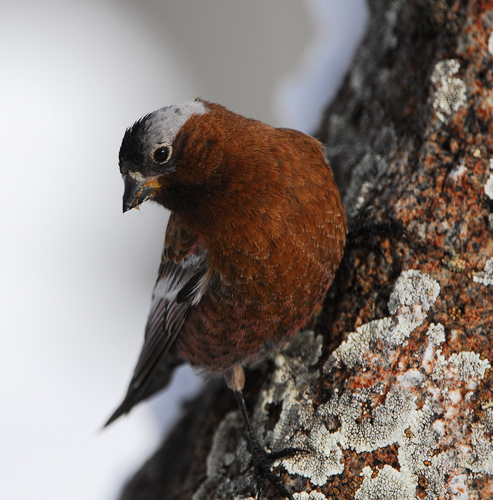
a small bird who has a rust colored belly, grey wings and crown.
this bird has a grey nape and face, and a reddish brown breast an throat, with a solid black crown.
this bird has a light gray crown, a white eyering, and a medium brown throat, breast, and belly.
the bird has long black feet,short beak and brown feathersa small bird with a brown body and white around its eyes.
this particular bird has a gray crown and a orange/brown body
this brown bird has a gray head, black crown and gray wings.
this bird is brown, white, and black in color, with a stubby black beak.
the crown is black and gray, the corverts are black, brown and white, the feet are black.
this bird has a short black beak, a grey band of feathers around its head, a black forehead, and a rusty colored belly.
Species: Gray Crowned Rosy Finch